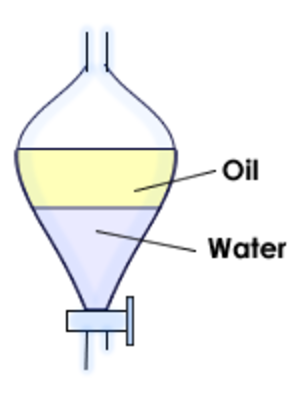
Ekstraktion
Skitse af en skilletragt brugt til ekstraktioner af to ublandbare væskefaser, hvor "olie" kan være alle faser med lavere massefylde end vand (typisk et organisk solvent, og "vand" kan være forskellige tungere faser, typisk en vandig opløsning.
Inden for kemi er ekstraktion en separationsproces, som består af separation af et stof fra en opløsning. Dette inkluderer væske-væske-ekstraktion og fastfase-ekstraktion, og går ud på at få stoffet fra den ene fase til den anden. Ekstraktioner benytter ofte to ublandbare faser til at separere et opløst stof fra en fase til en anden. Typiske ekstraktioner er eksempelvis organiske forbindelser fra en vandig fase til en organisk fase.